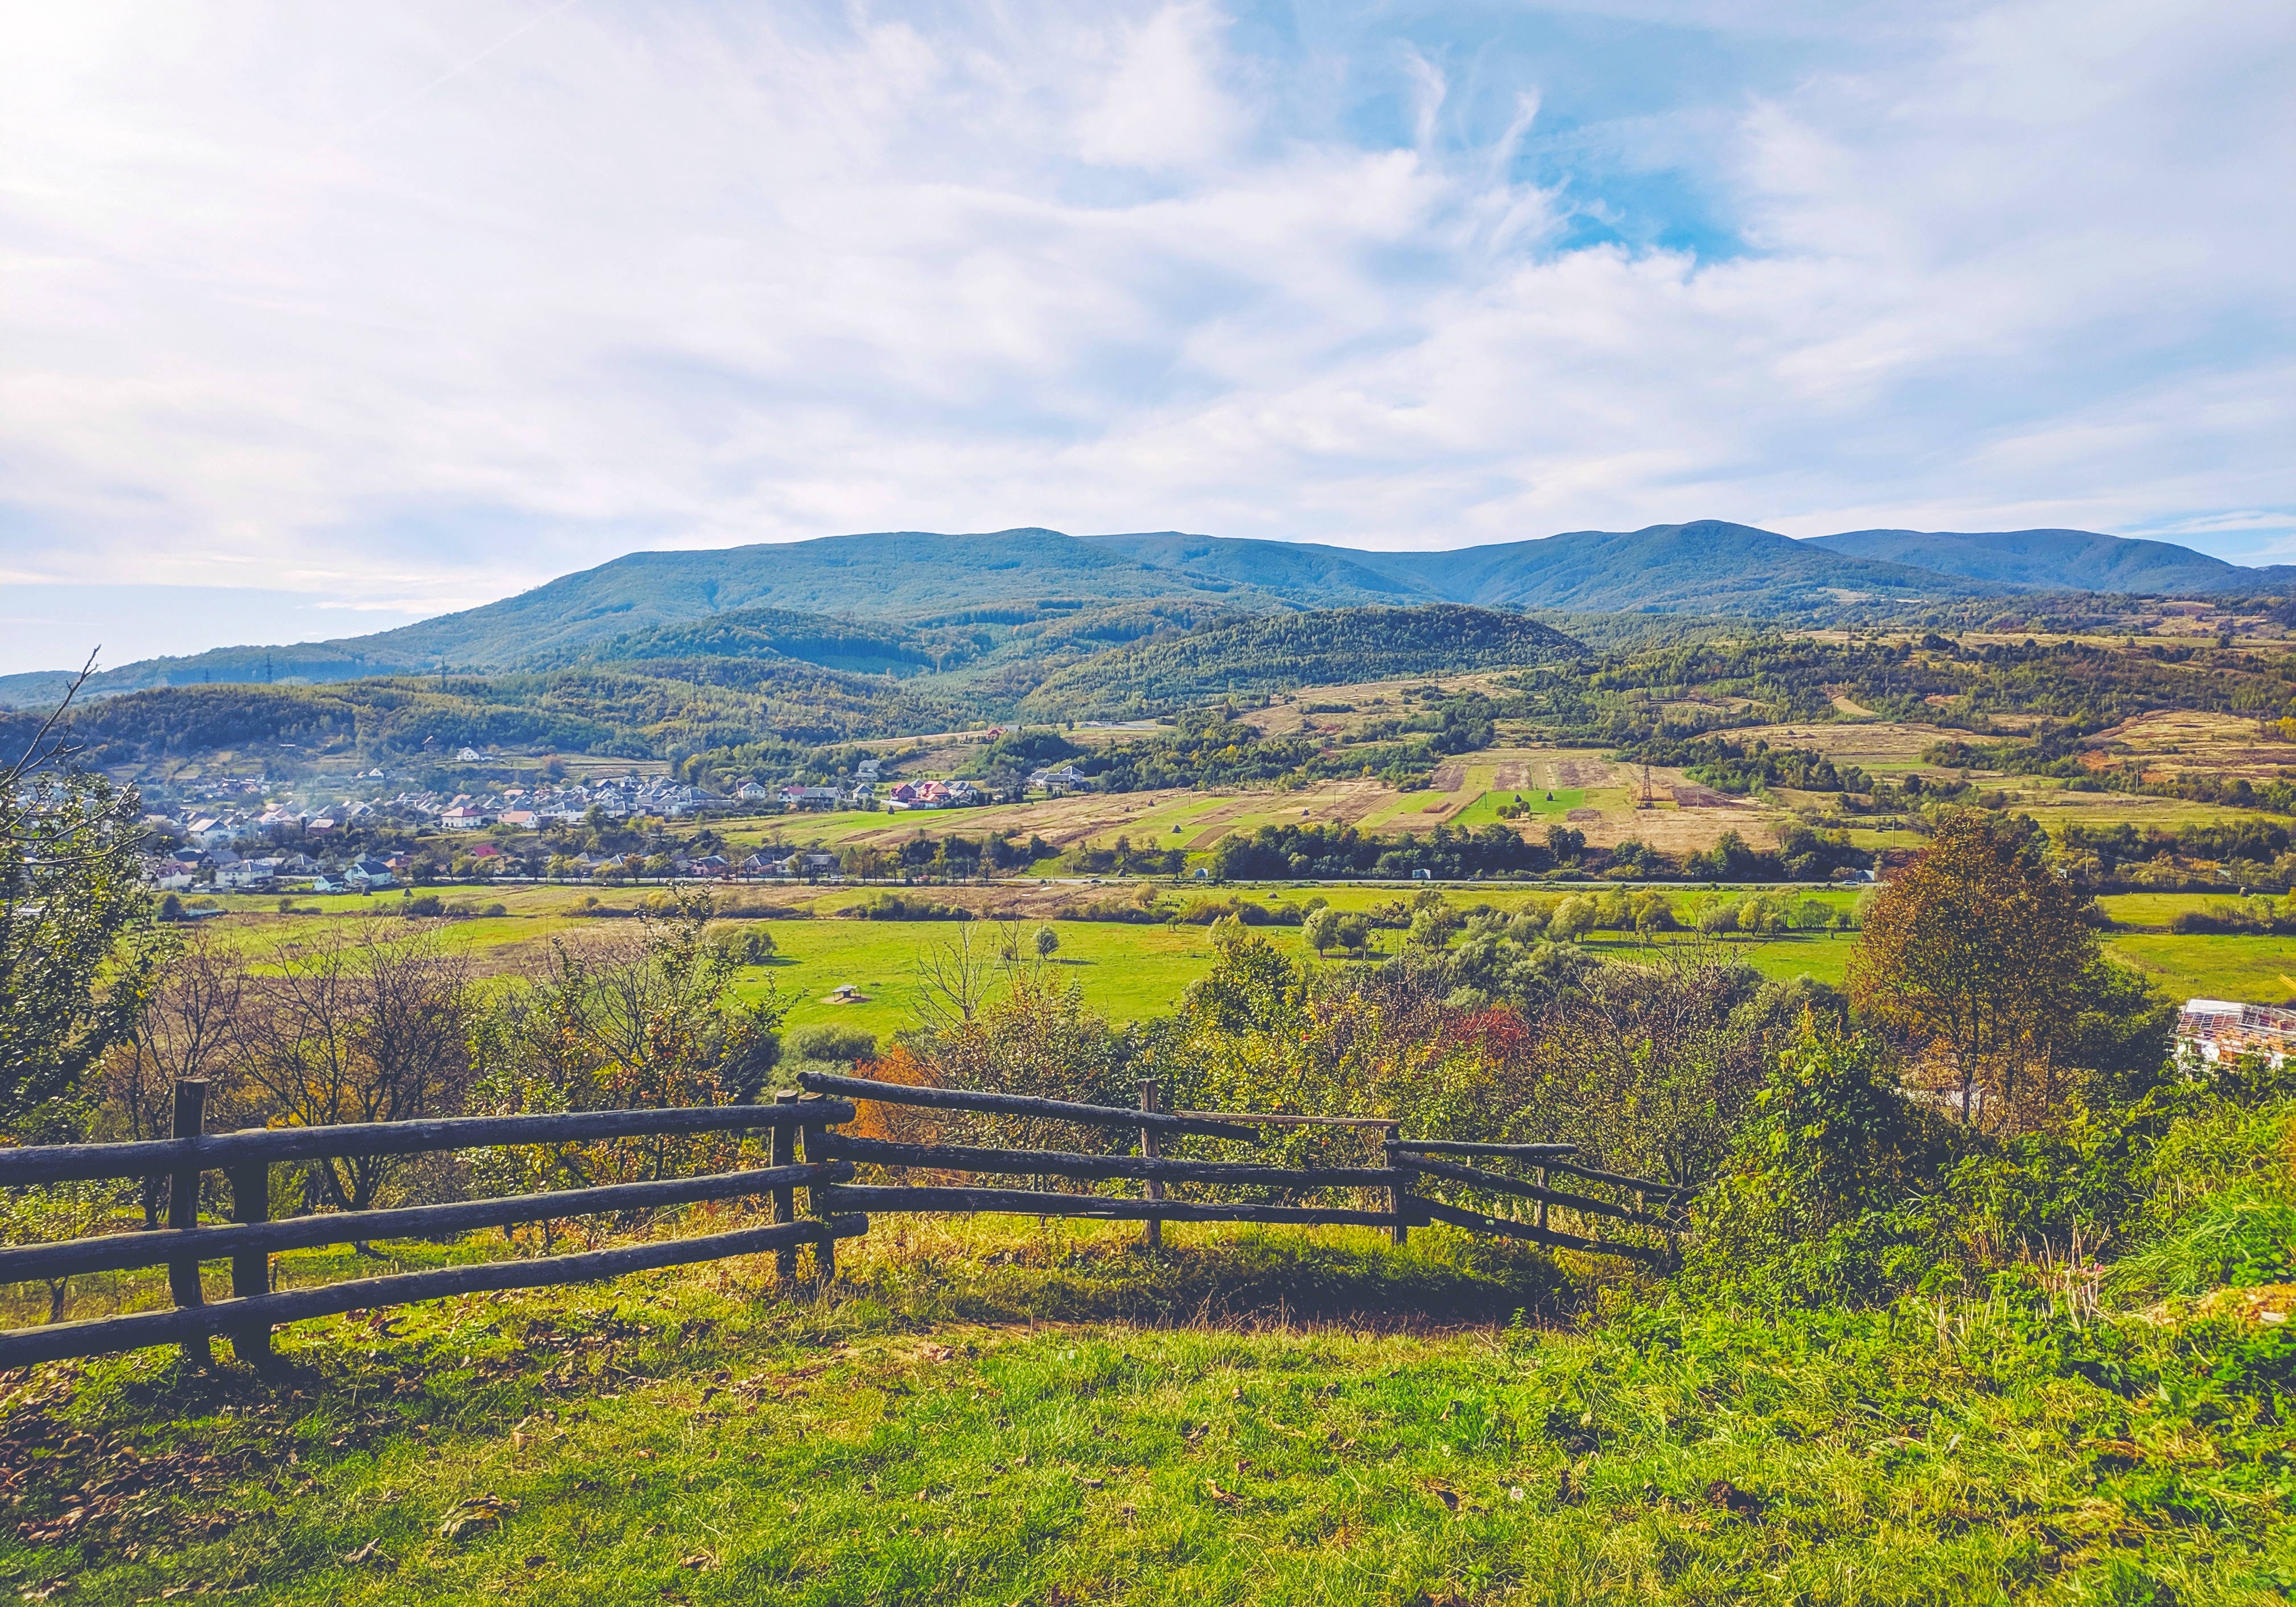
carpathian, landscape, highland, sky, mountainous landforms, natural landscape, nature, mountain, hill, wilderness, natural environment, grassland, pasture, cloud, fell, grass, tree, rural area, meadow, leaf, spring, fence, road, ridge, farm, valley, wildflower, plant, national park, autumn, sunlight, ranch, plain, mountain range, land lot, hill station, field, meteorological phenomenon, forest, lake, mount scenery, prairie